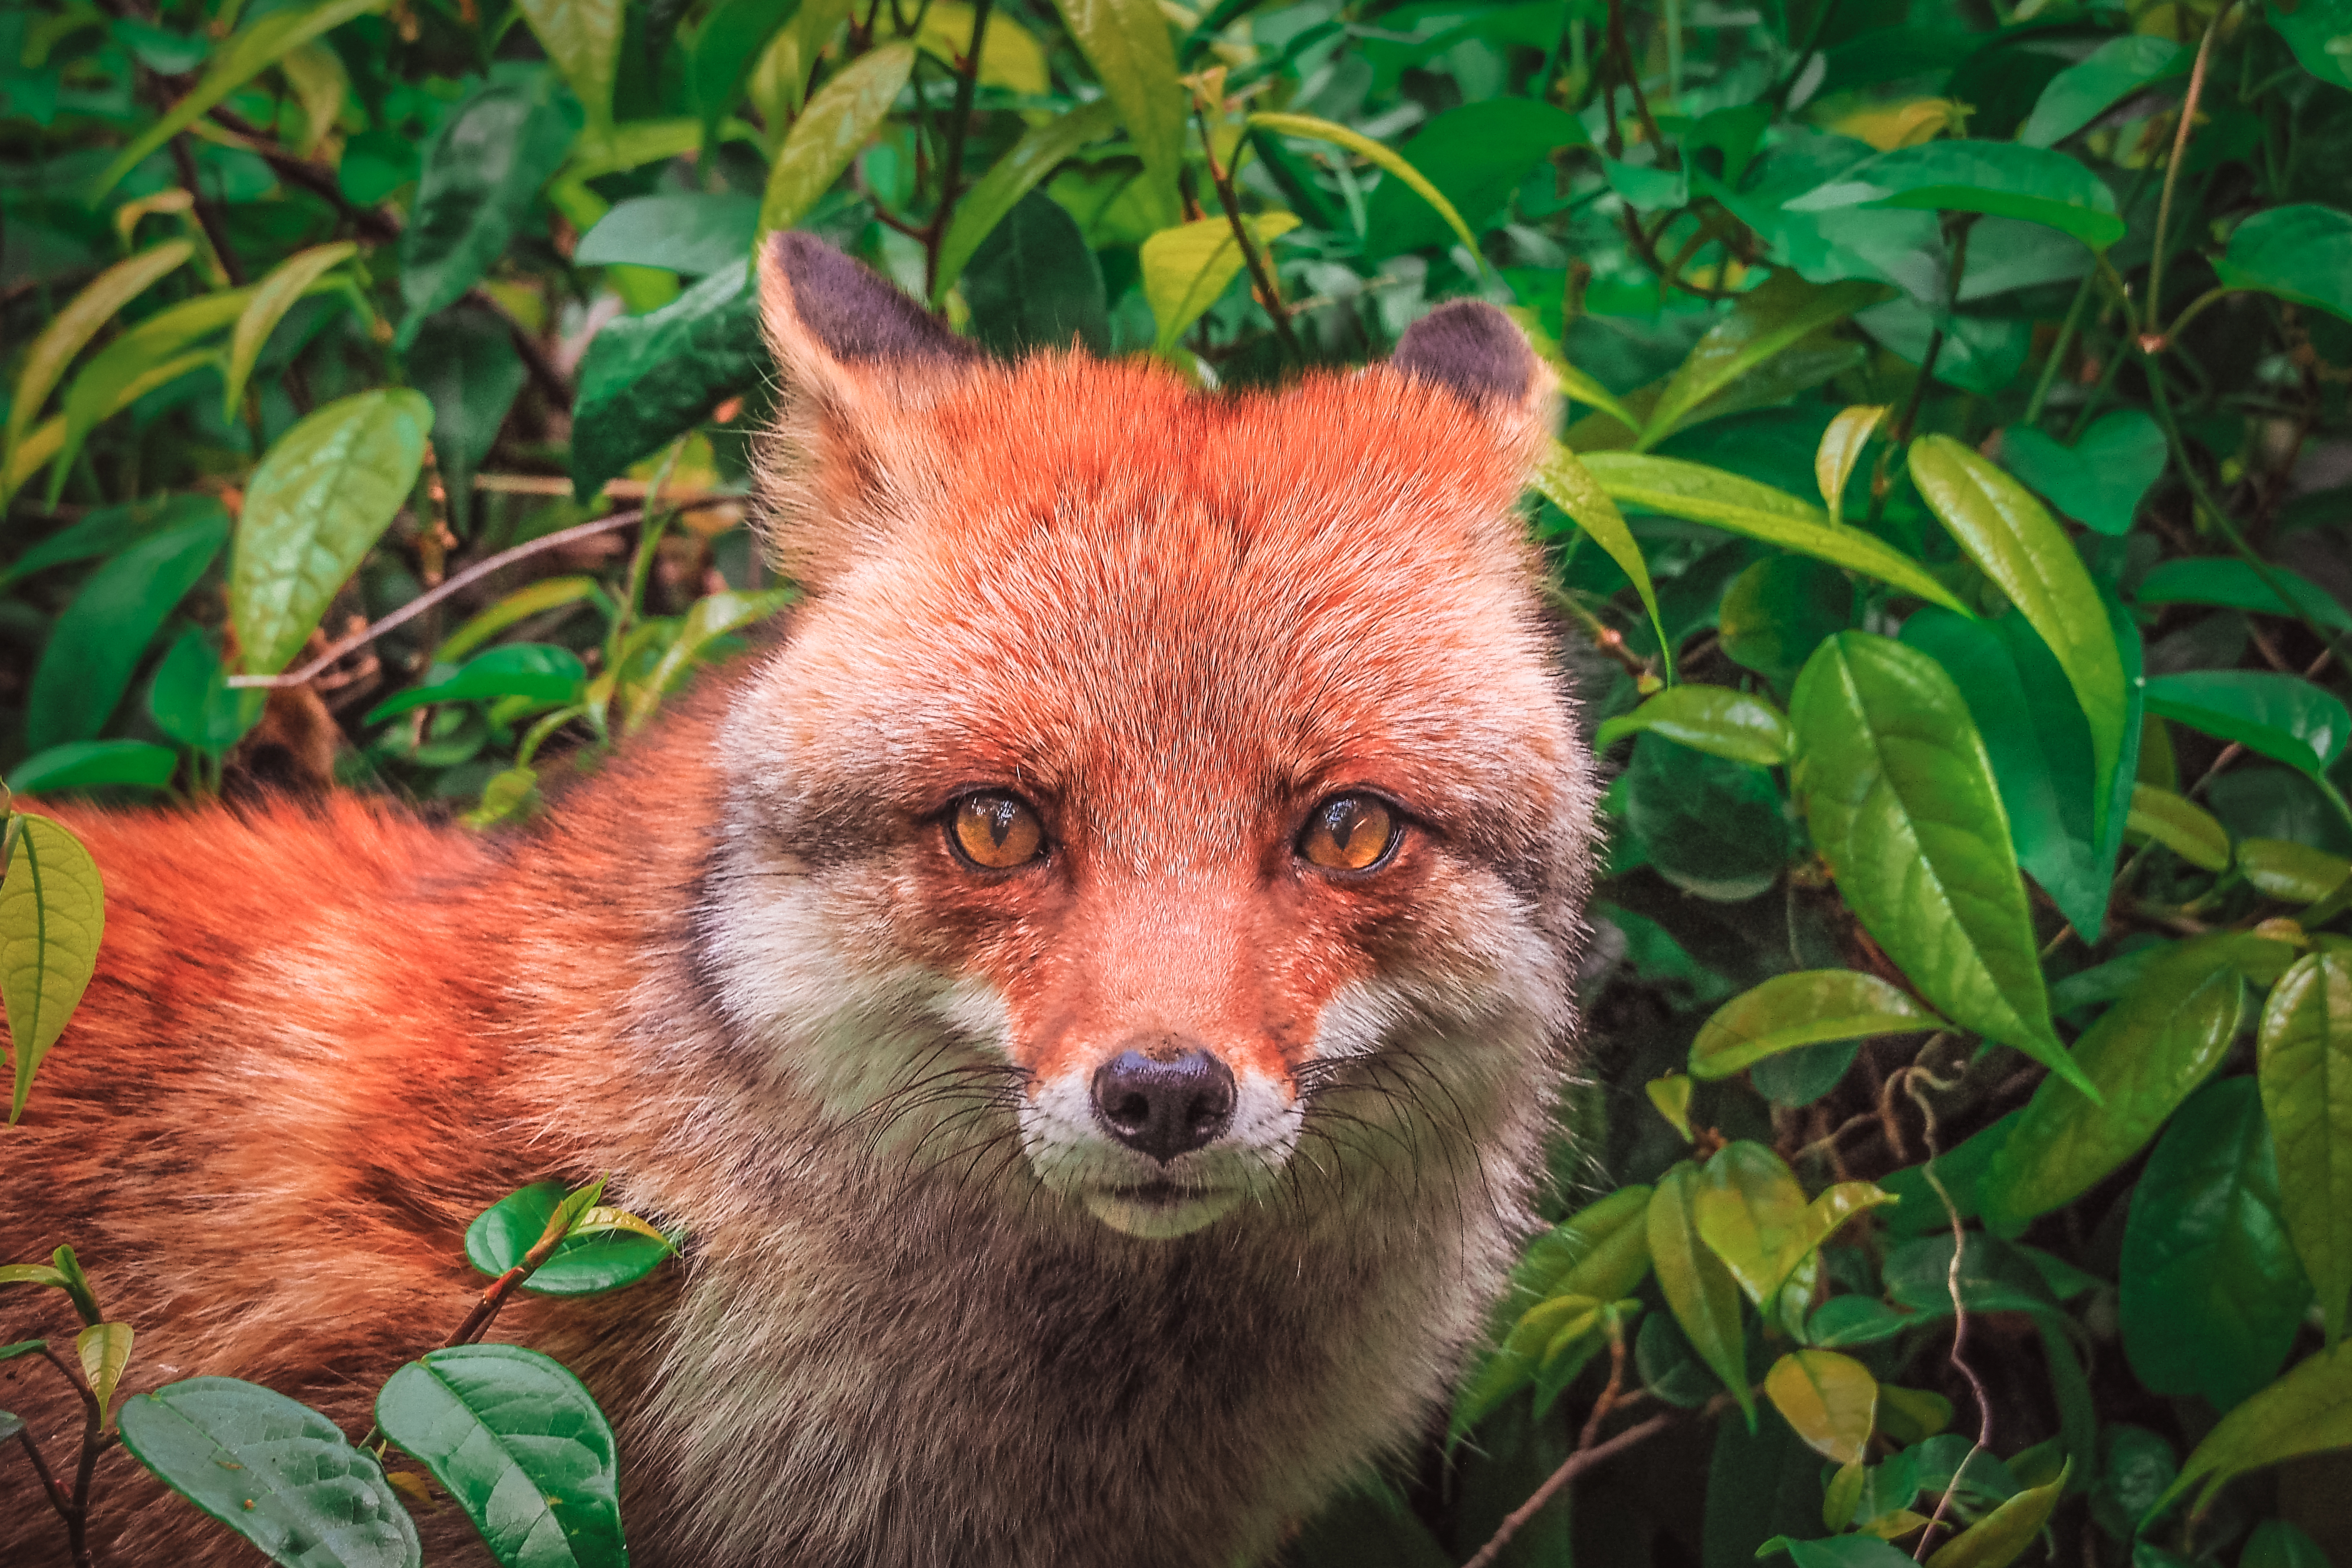
wildlife, mammal, fox, japan, fauna, red panda, red fox, raccoon, vertebrate, yokohama, omdem1, procyonidae